Dutch Gaustad

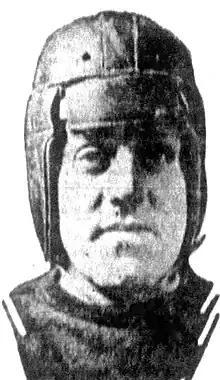
Arthur Milleret “Dutch” Gaustad

Arthur Milleret "Dutch" Gaustad (June 6, 1889 – March 23, 1945) was an American professional football player for the Minneapolis Marines. He played mostly left guard for the Marines for 17 seasons (1906–17, 1919–23), including two years in the National Football League (NFL). He coached the team in 1906.